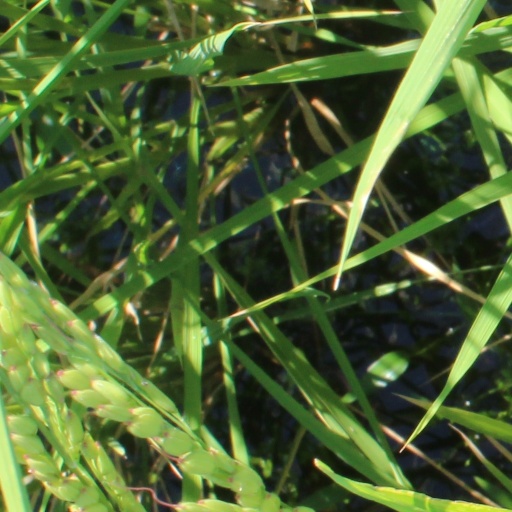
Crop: rice